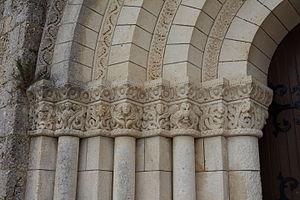
Détail du portail occidental de l'église Saint-Martin à Meursac, Charente-Maritime, Poitou-Charentes, France. This building is classé au titre des Monuments Historiques. It is indexed in the Base Mérimée, a database of architectural heritage maintained by the French Ministry of Culture,
L’église Saint-Martin est une église paroissiale située à Meursac, dans le département français de la Charente-Maritime et le diocèse de La Rochelle et Saintes.